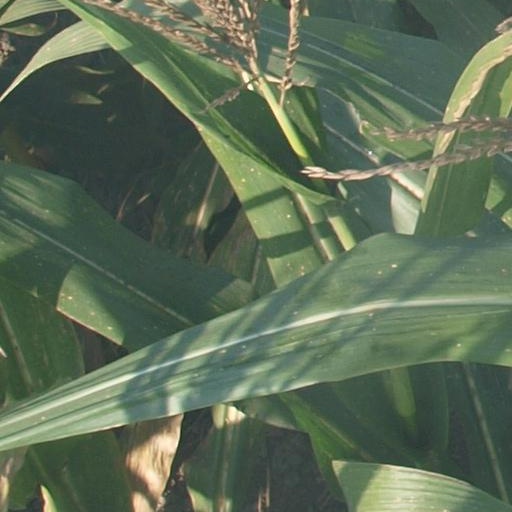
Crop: maize; corn